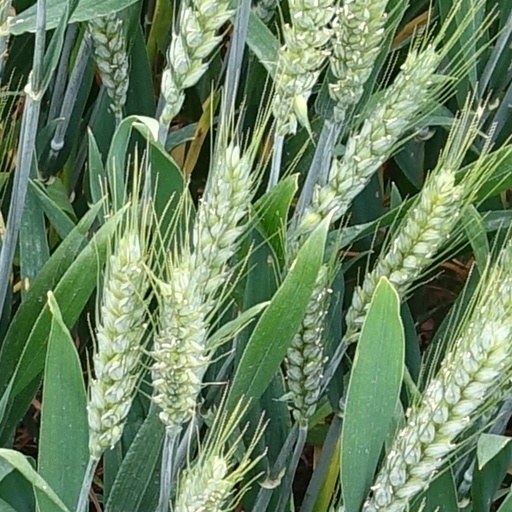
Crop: wheat